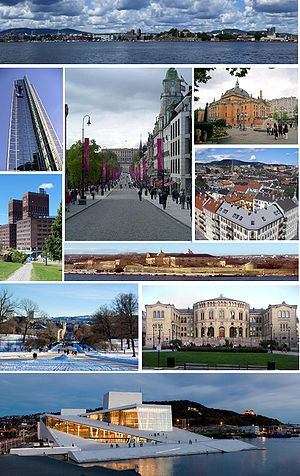
Oslo
Oslo er en kommune og et eget fylke i Norge samt landets hovedstad og største by. Byen blev grundlagt i første halvdel af det 11. århundrede, og den blev hovedstad i 1314. Efter bybranden i 1624 blev byen flyttet nogle stenkast mod vest og anlagt under navnet Christiania, mens det oprindelige Oslo beholdt sit navn som et område uden for byen. Under byudvidelsen i 1859 blev forstaden Oslo indlemmet i Christiania, og fra 1925 blev Oslo igen navnet på Norges hovedstad.